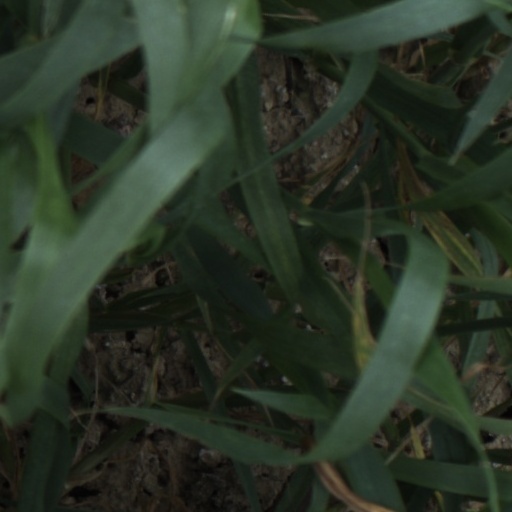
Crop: wheat